Moray Firth

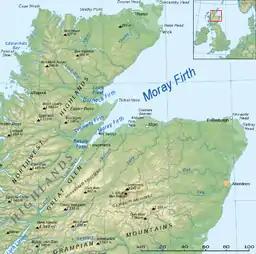
Map of the Firth

The Moray Firth (or ) is a roughly triangular inlet (or firth) of the North Sea, north and east of Inverness, which is in the Highland council area of the north of Scotland.